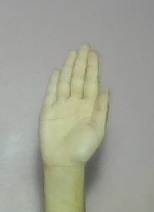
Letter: seen